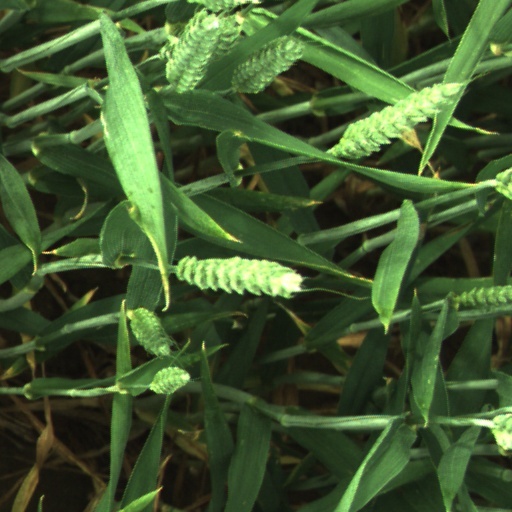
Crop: wheat